Martyn Jones (painter)

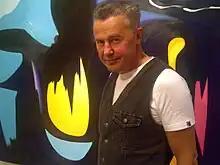
Jones in his studio, 2009

Martyn Jones (born 1955) is a British contemporary painter who works from his studio in Cardiff, Wales.